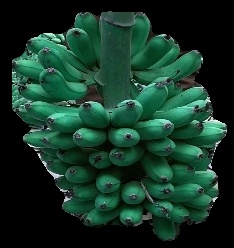
Variety: rasbale
Grade: grade1